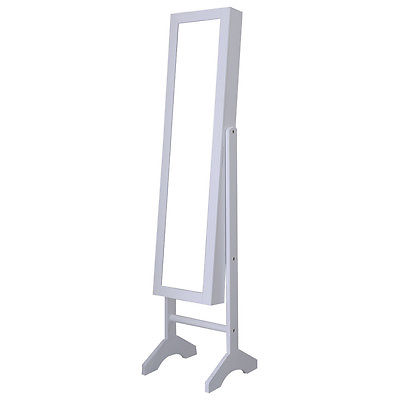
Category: cabinet